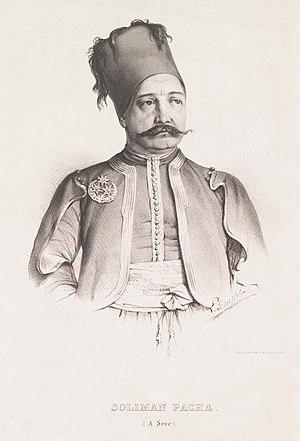
Soliman Pacha